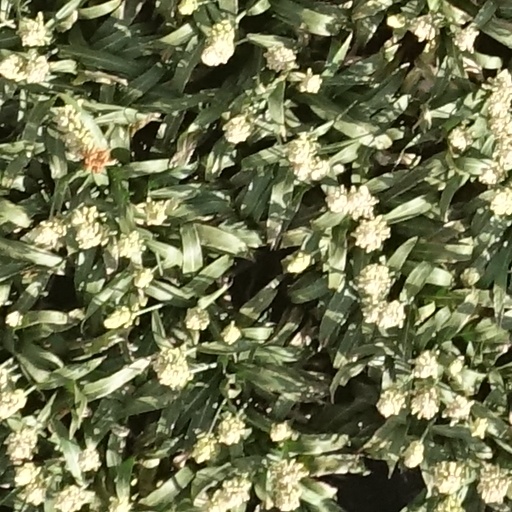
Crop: sorghum